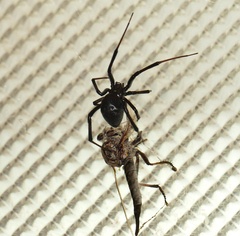
Species: Lactrodectus_hesperus